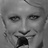
Emotion: happy